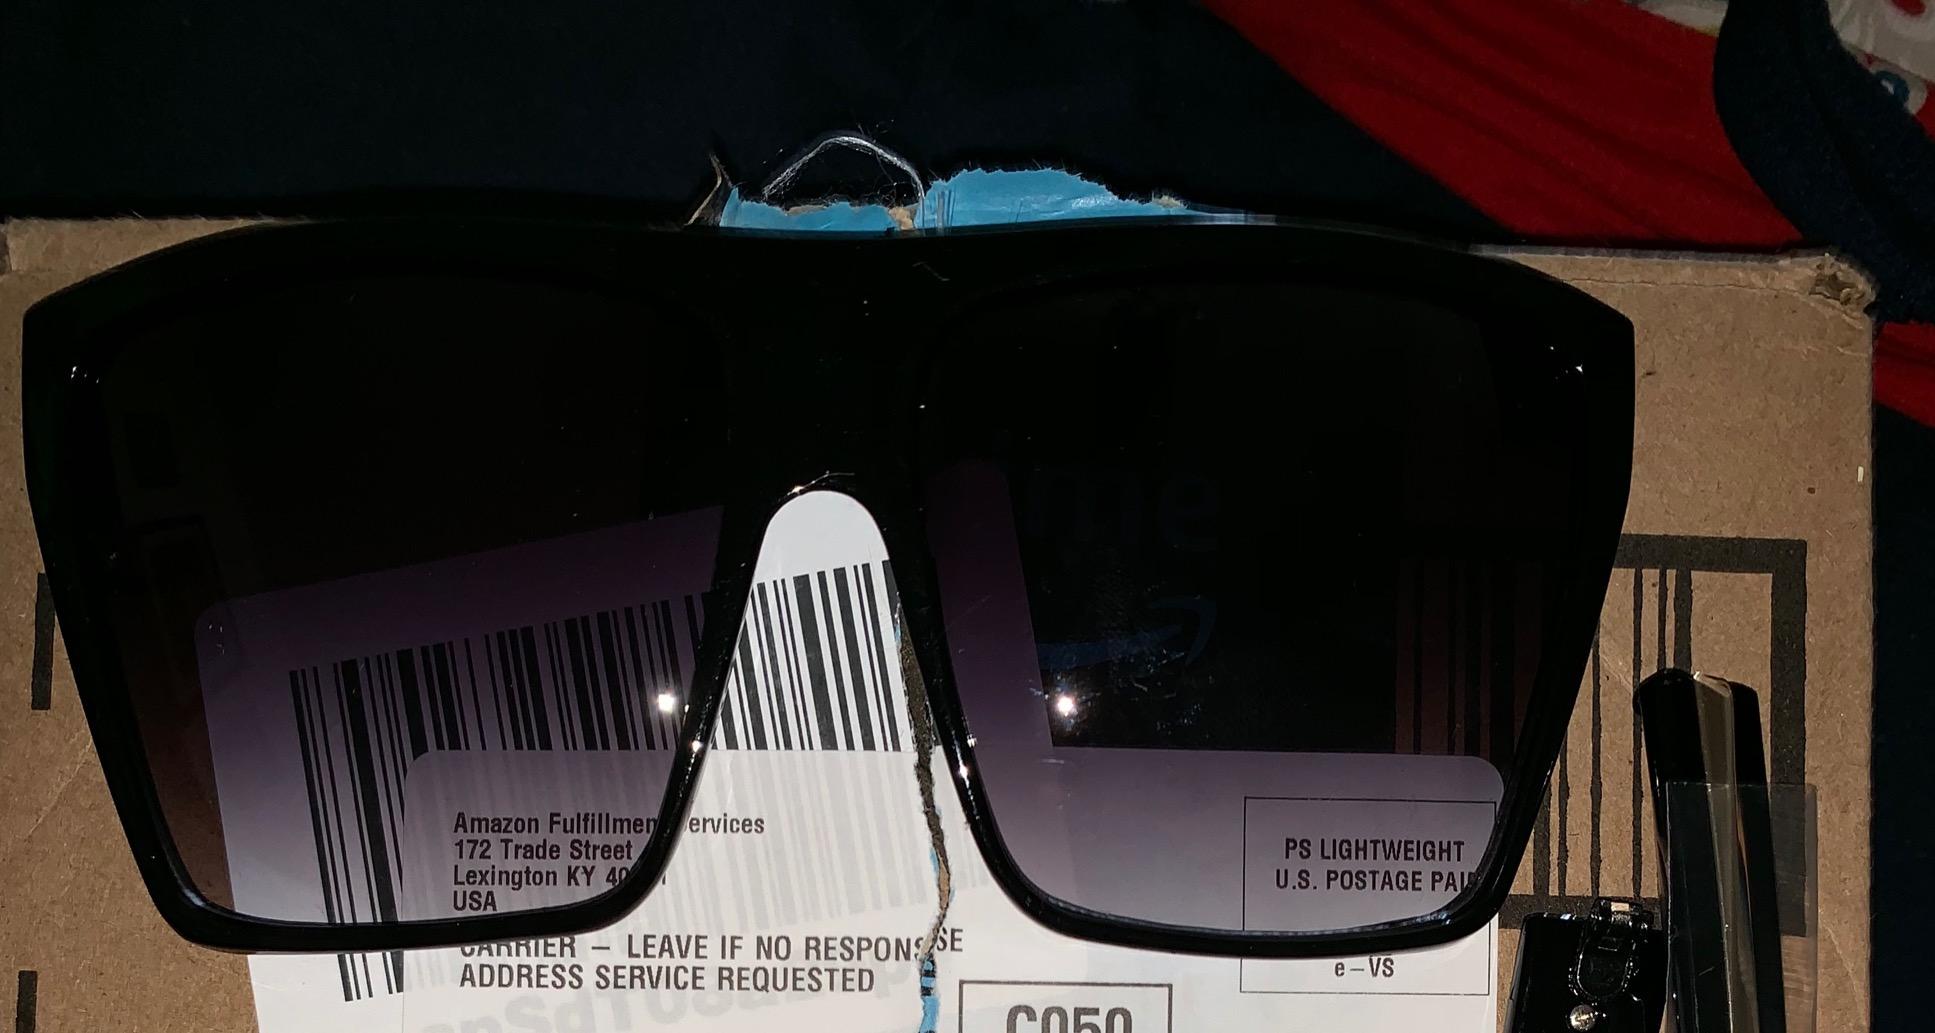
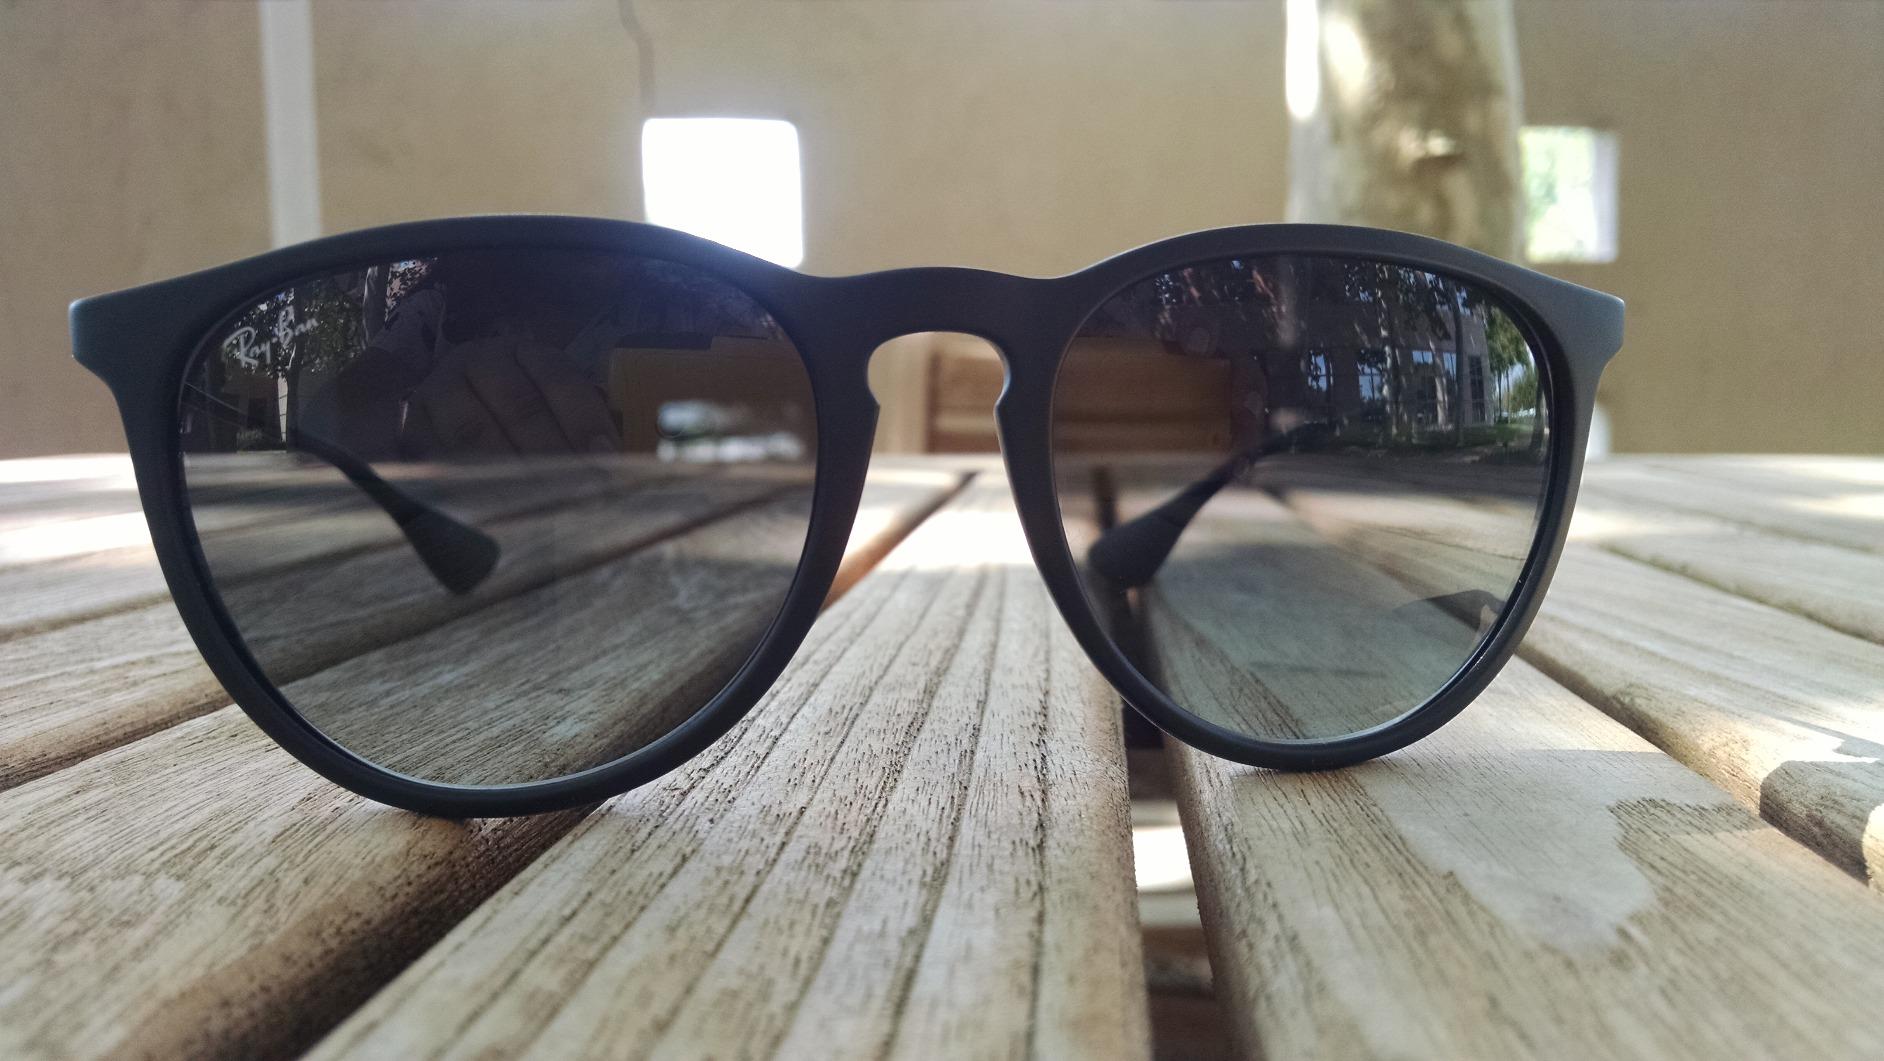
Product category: accessories_sunglasses
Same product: no